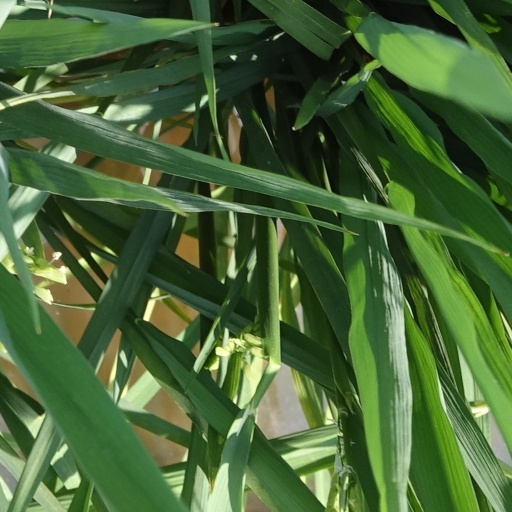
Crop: rice